Papeiha

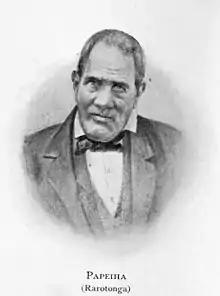
Papeiha (1899)

Papeiha (sometimes Papehia, Papeia, or Pepeia) (died 25 May 1867) was an evangelist of the London Missionary Society. Trained by John Williams, he converted the islands of Aitutaki and Rarotonga in the Cook Islands to Christianity.